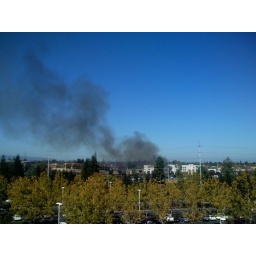
At the 280 North on-ramp in Cupertino today. A brush fire visible from the office window